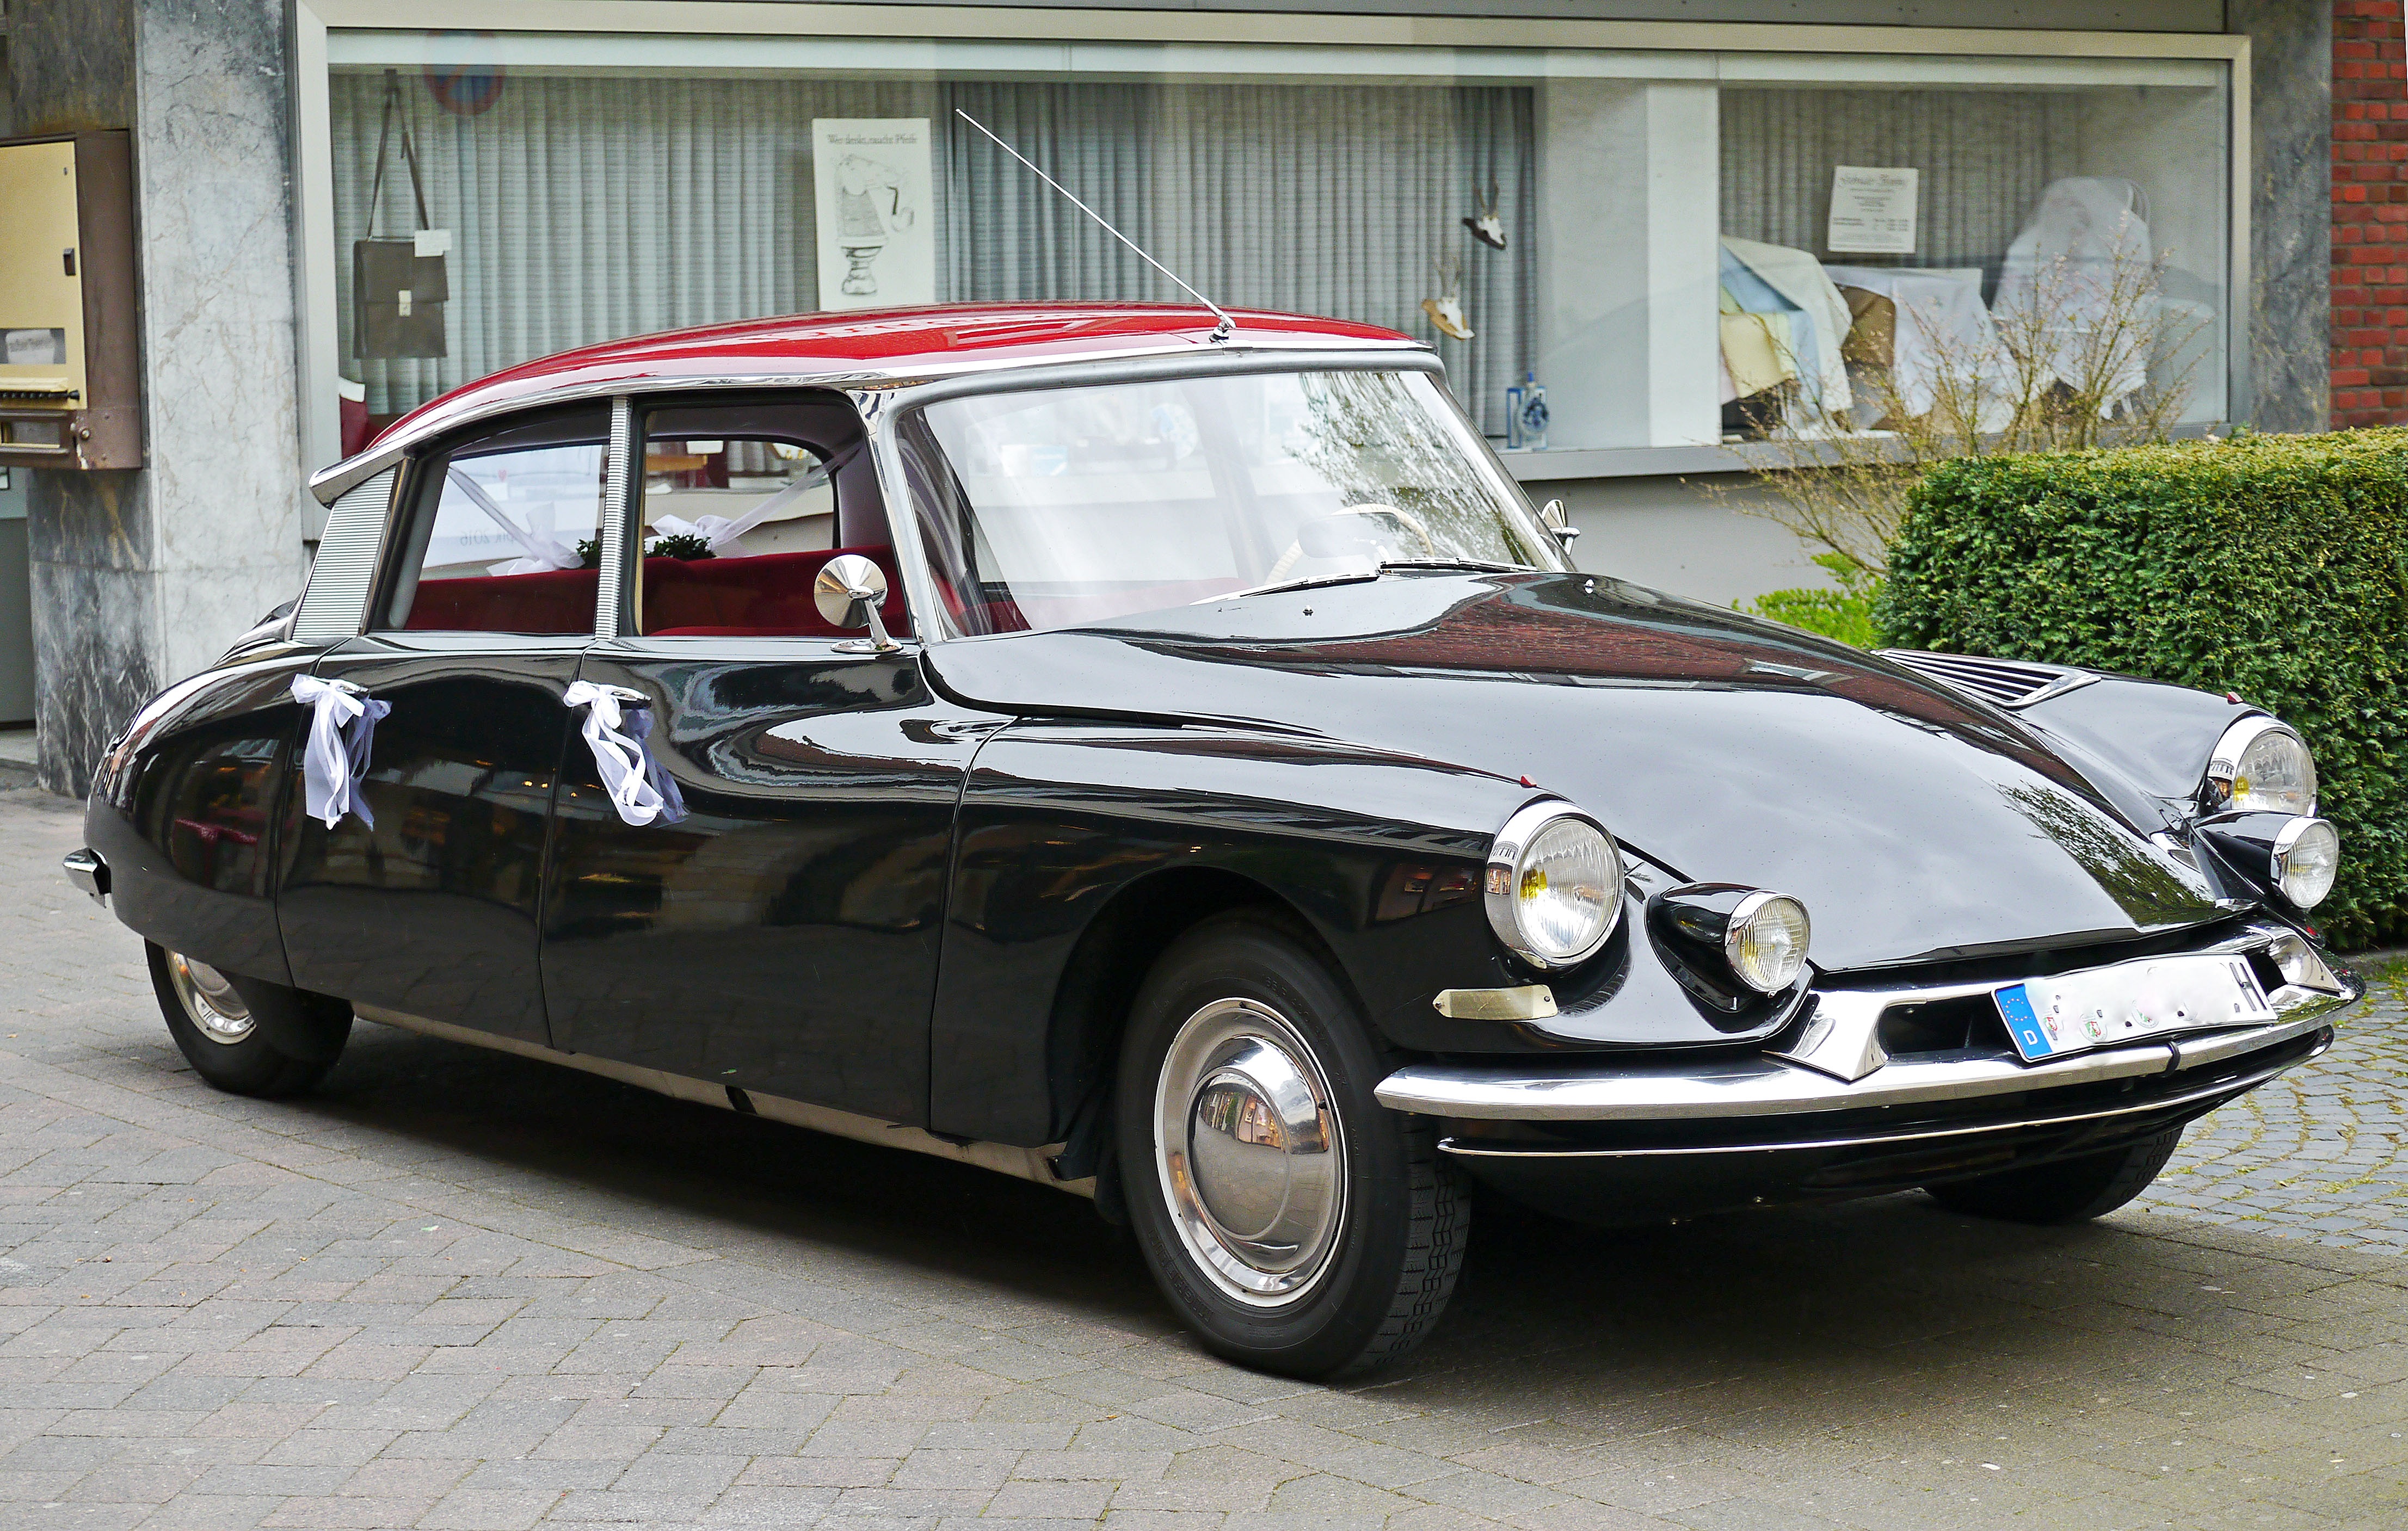
car, france, vehicle, classic car, sports car, futuristic, vintage car, sedan, oldtimer, classic, 1955, citroen, pkw, legend, goddess, veil, antique car, oldie, wedding car, black red, land vehicle, hydro pneumatic, ds19, car rental, 1950 years, two color paint, id19, automobile make, compact car, automotive design, luxury vehicle, mid size car, subcompact car